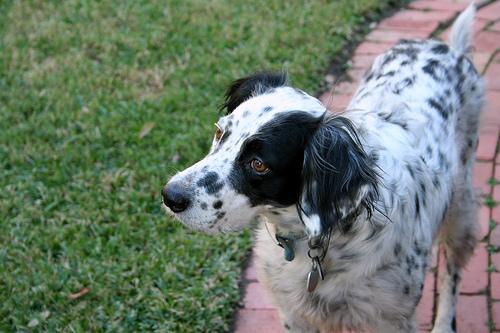
Breed: english setter